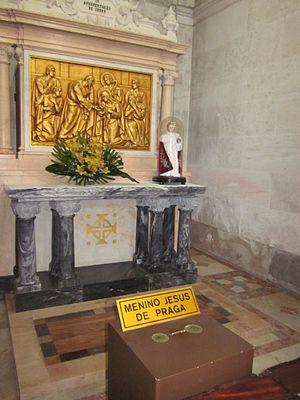
La basilique Notre-Dame du Rosaire, ou simplement basilique du Rosaire, est une église située à la Cova da Iria, en Fátima, dans l'enceinte du sanctuaire de Fátima, au Portugal.